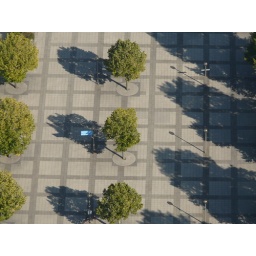
View from the Olympic tower down onto a square in the park. Looks like computer games design from the 80s to me.